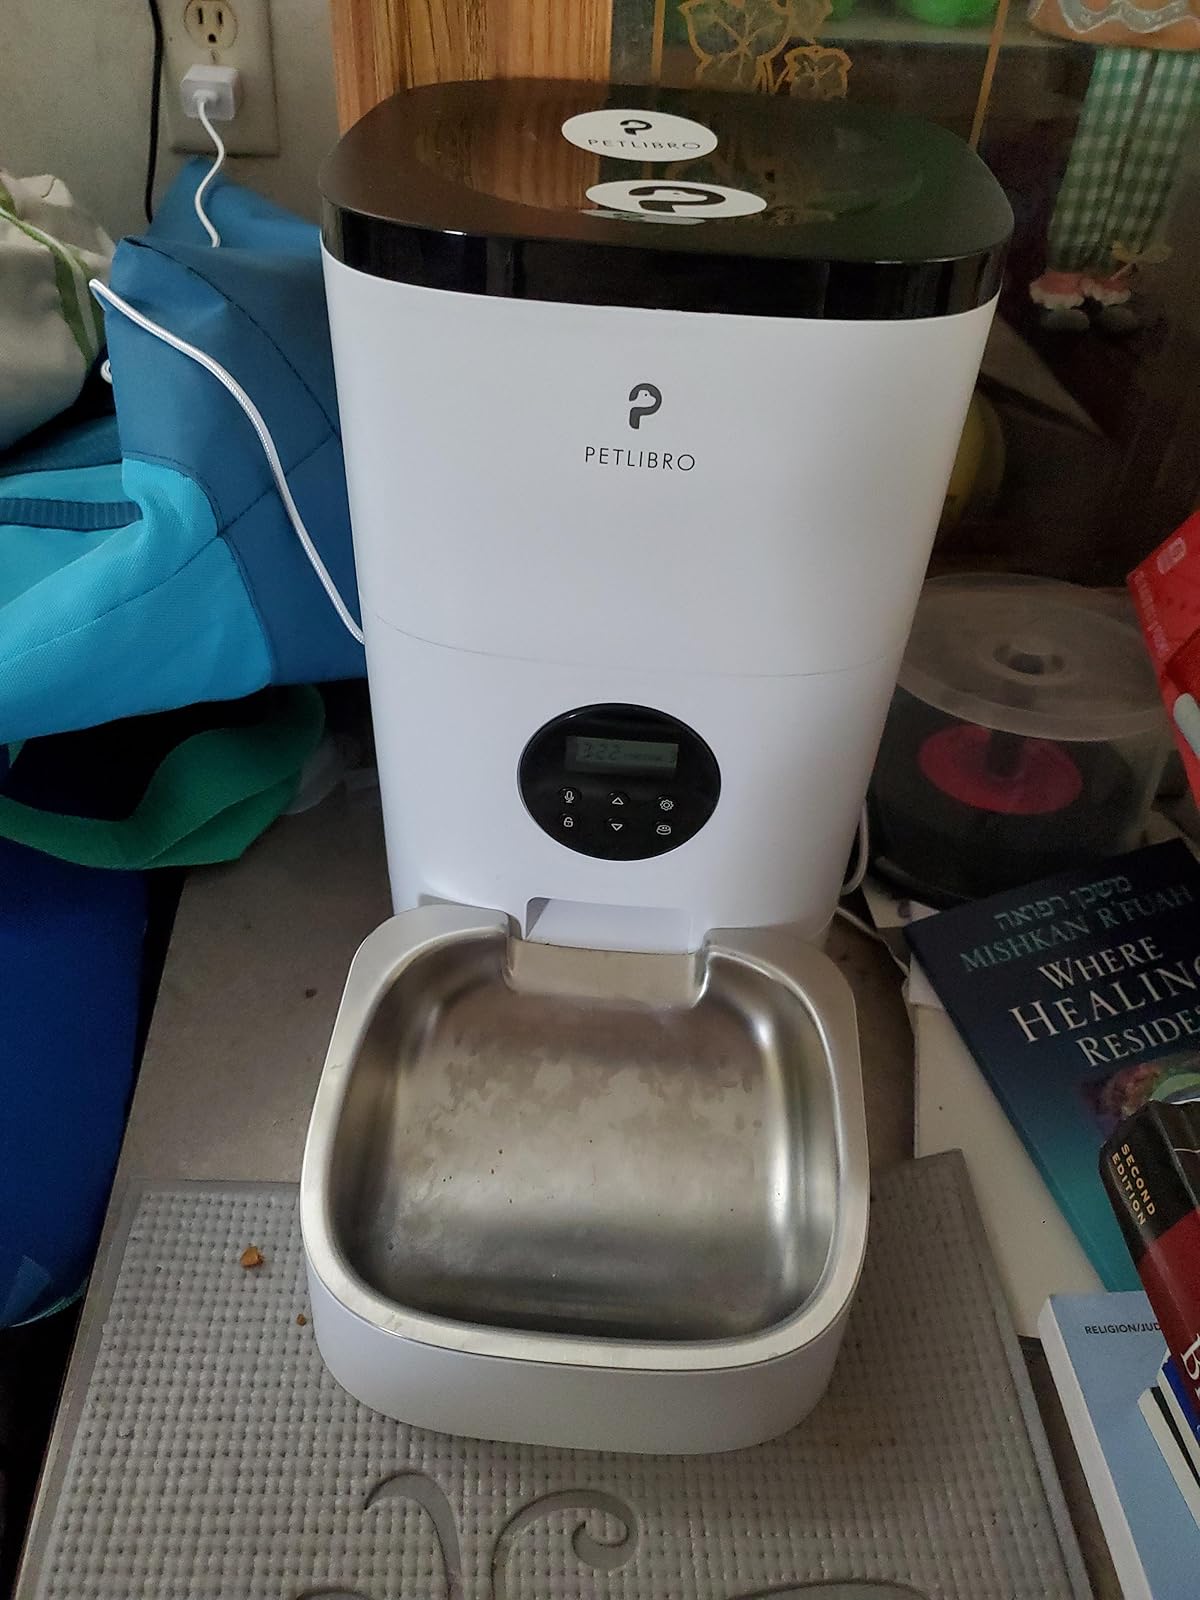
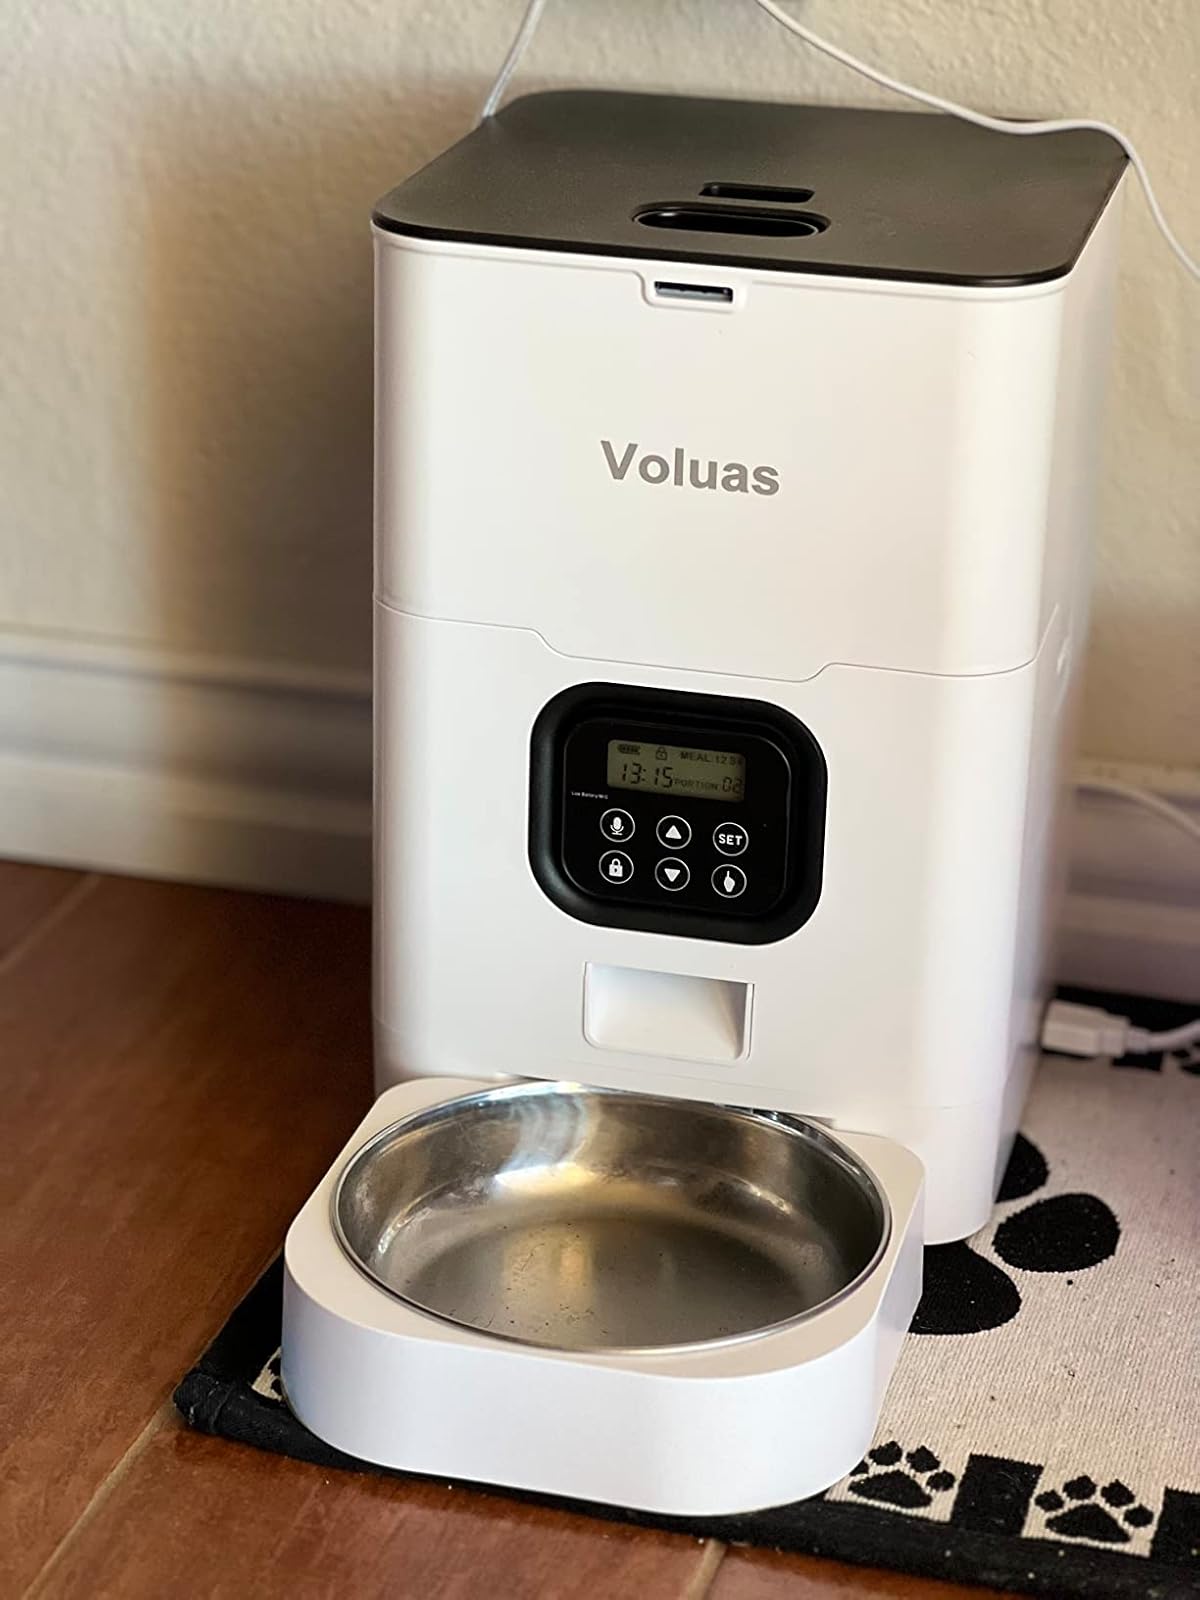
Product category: items_feeder
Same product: no